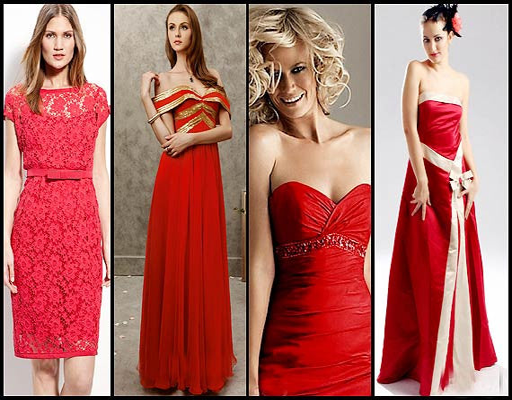
red dresses that will rule your closet even after person